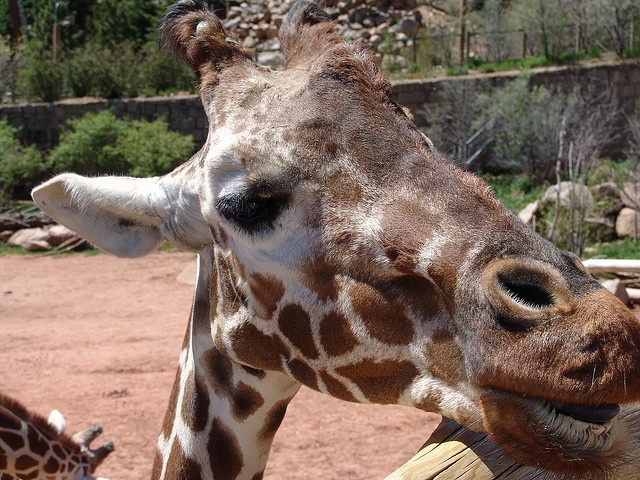
A giraffe putting it's head over the side of a fence.
A close up view of a giraffe shows a long head on a slender neck.
A giraffe is leaning its head over a rail.
Close-up side shot of a giraffe looking over a fence.
A giraffe is looking at something over a fence.